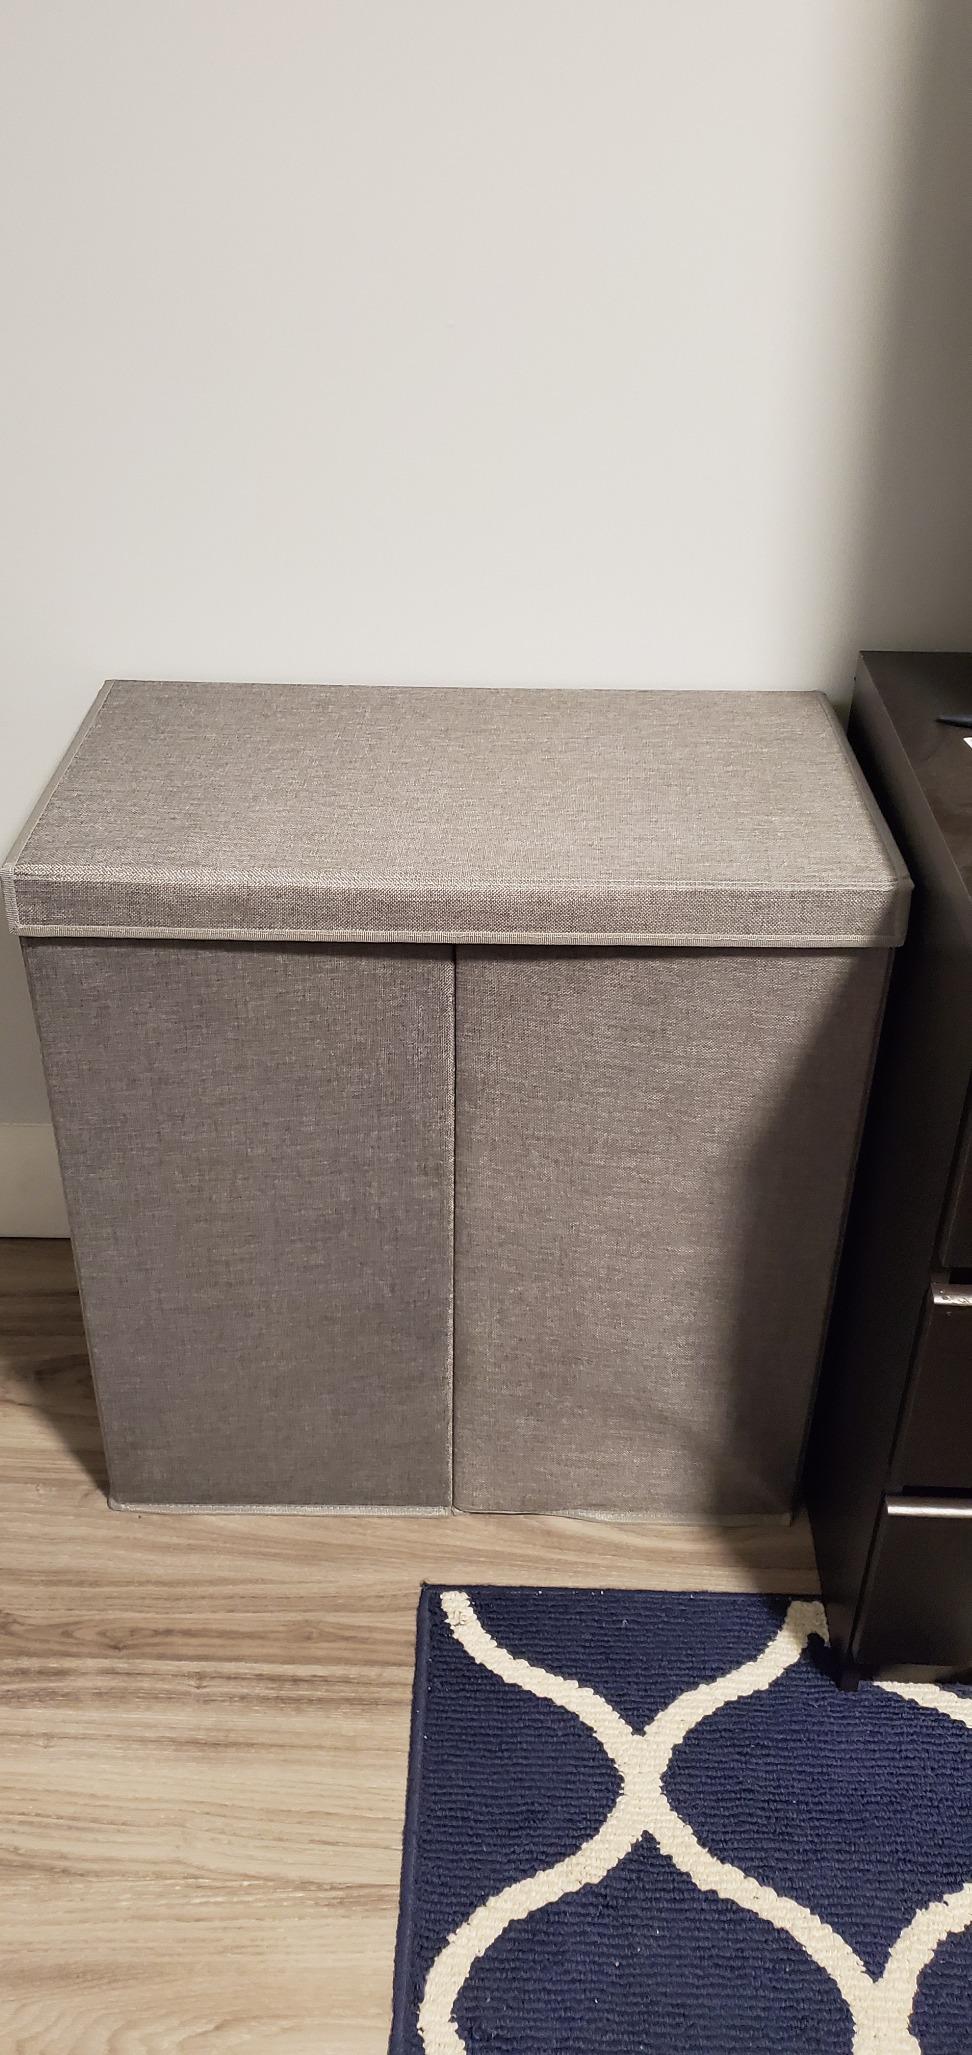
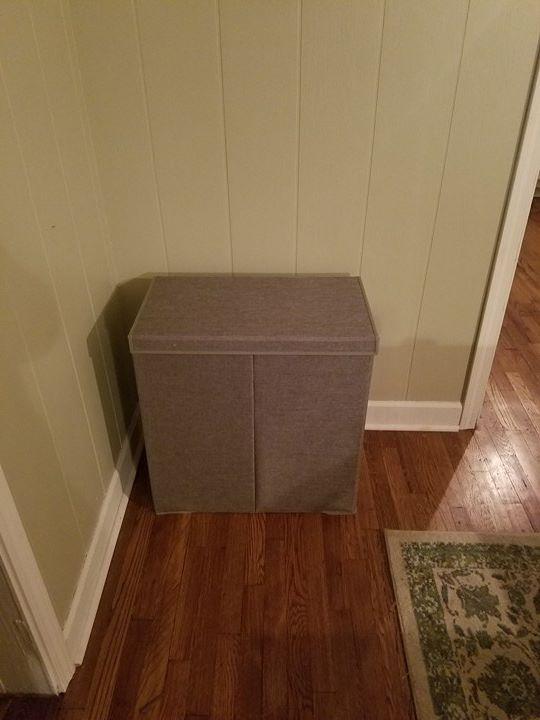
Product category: items_hamper
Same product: yes